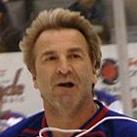
Age: 47